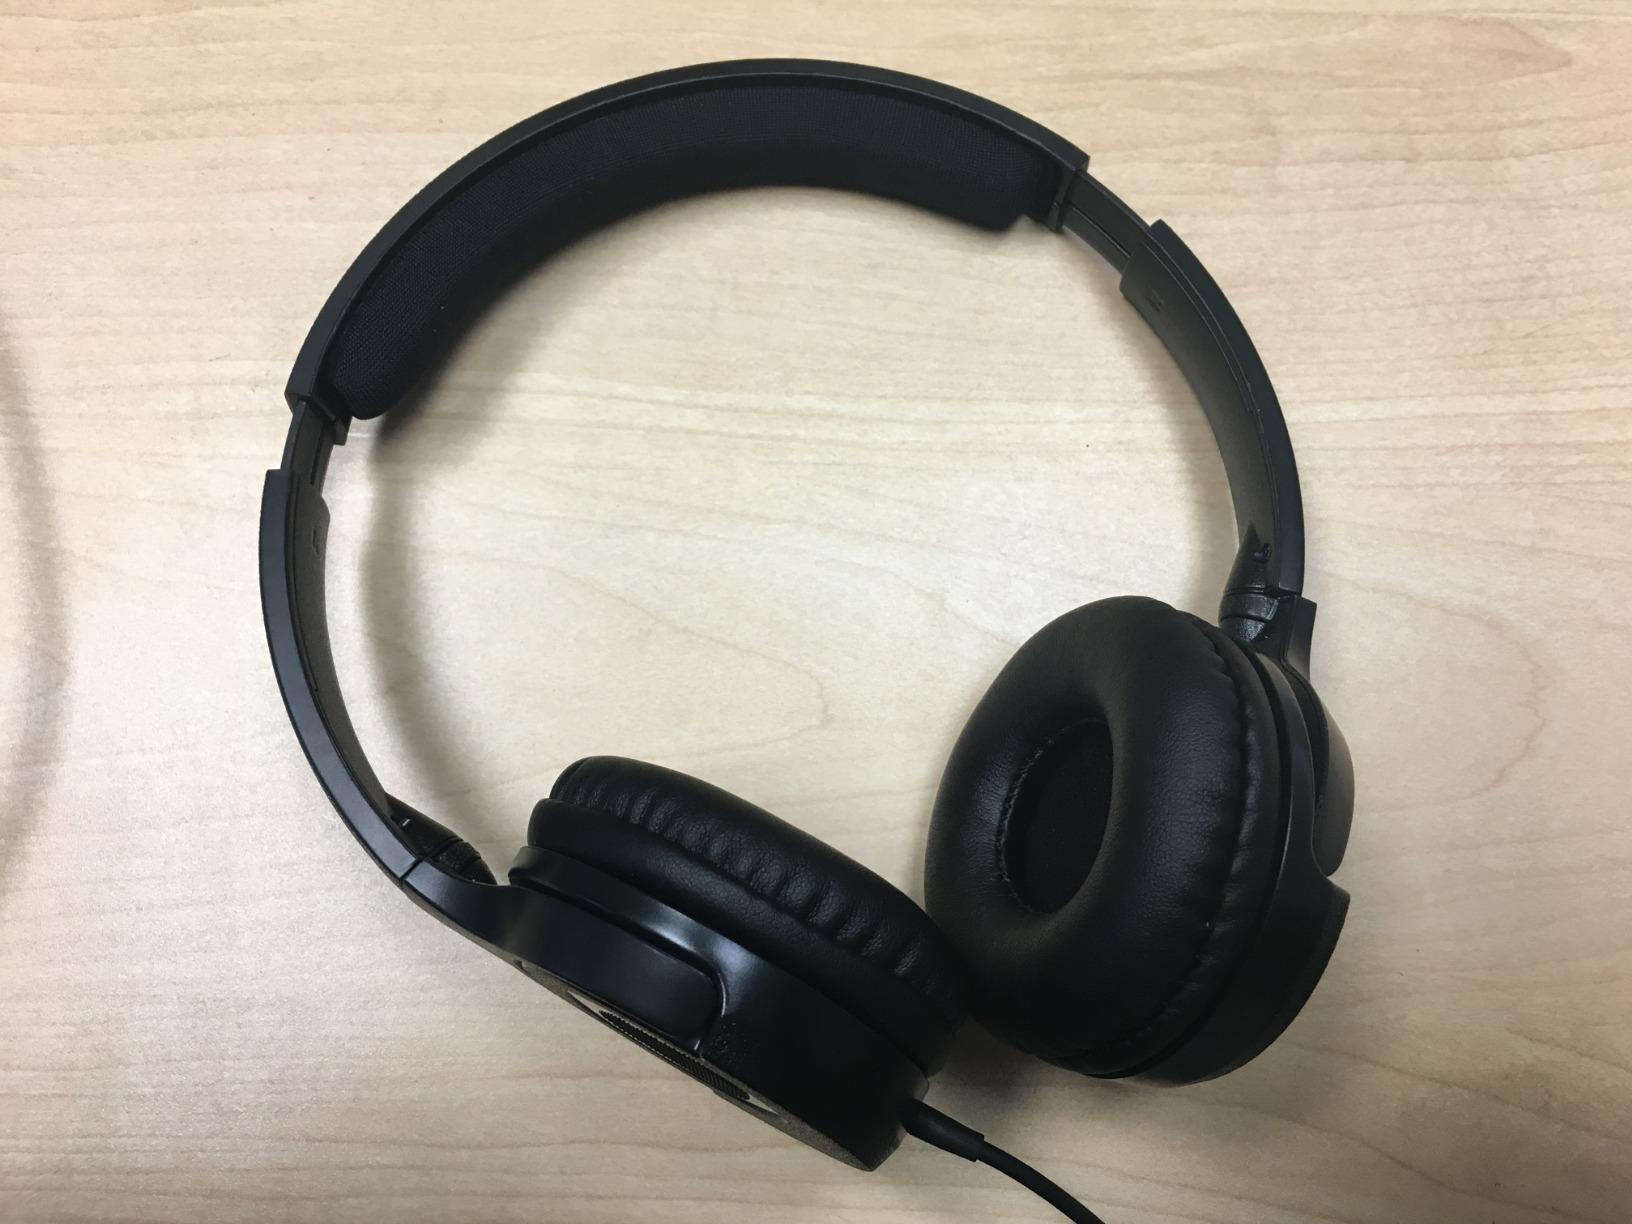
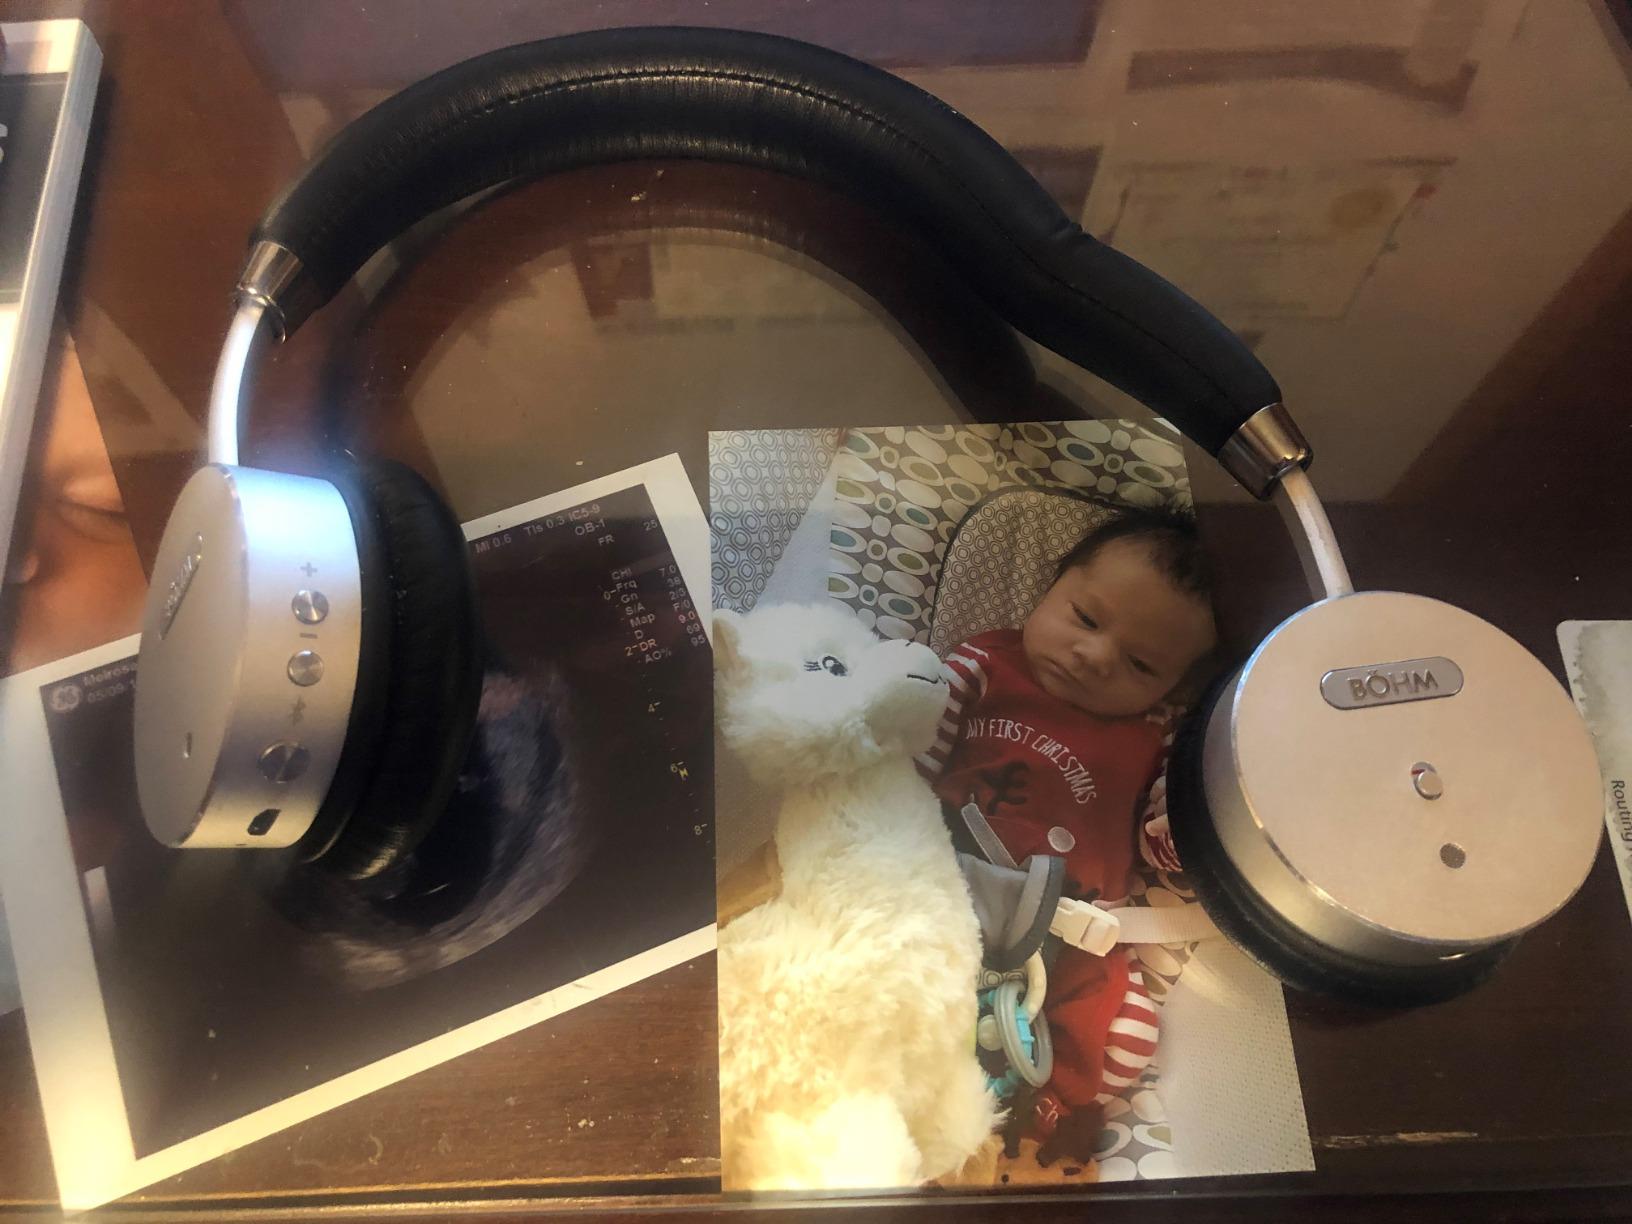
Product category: headphones
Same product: no